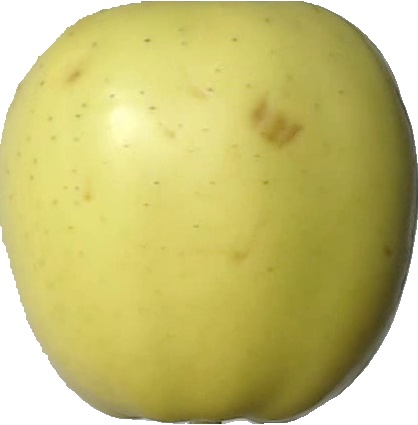
Label: apple_golden_2